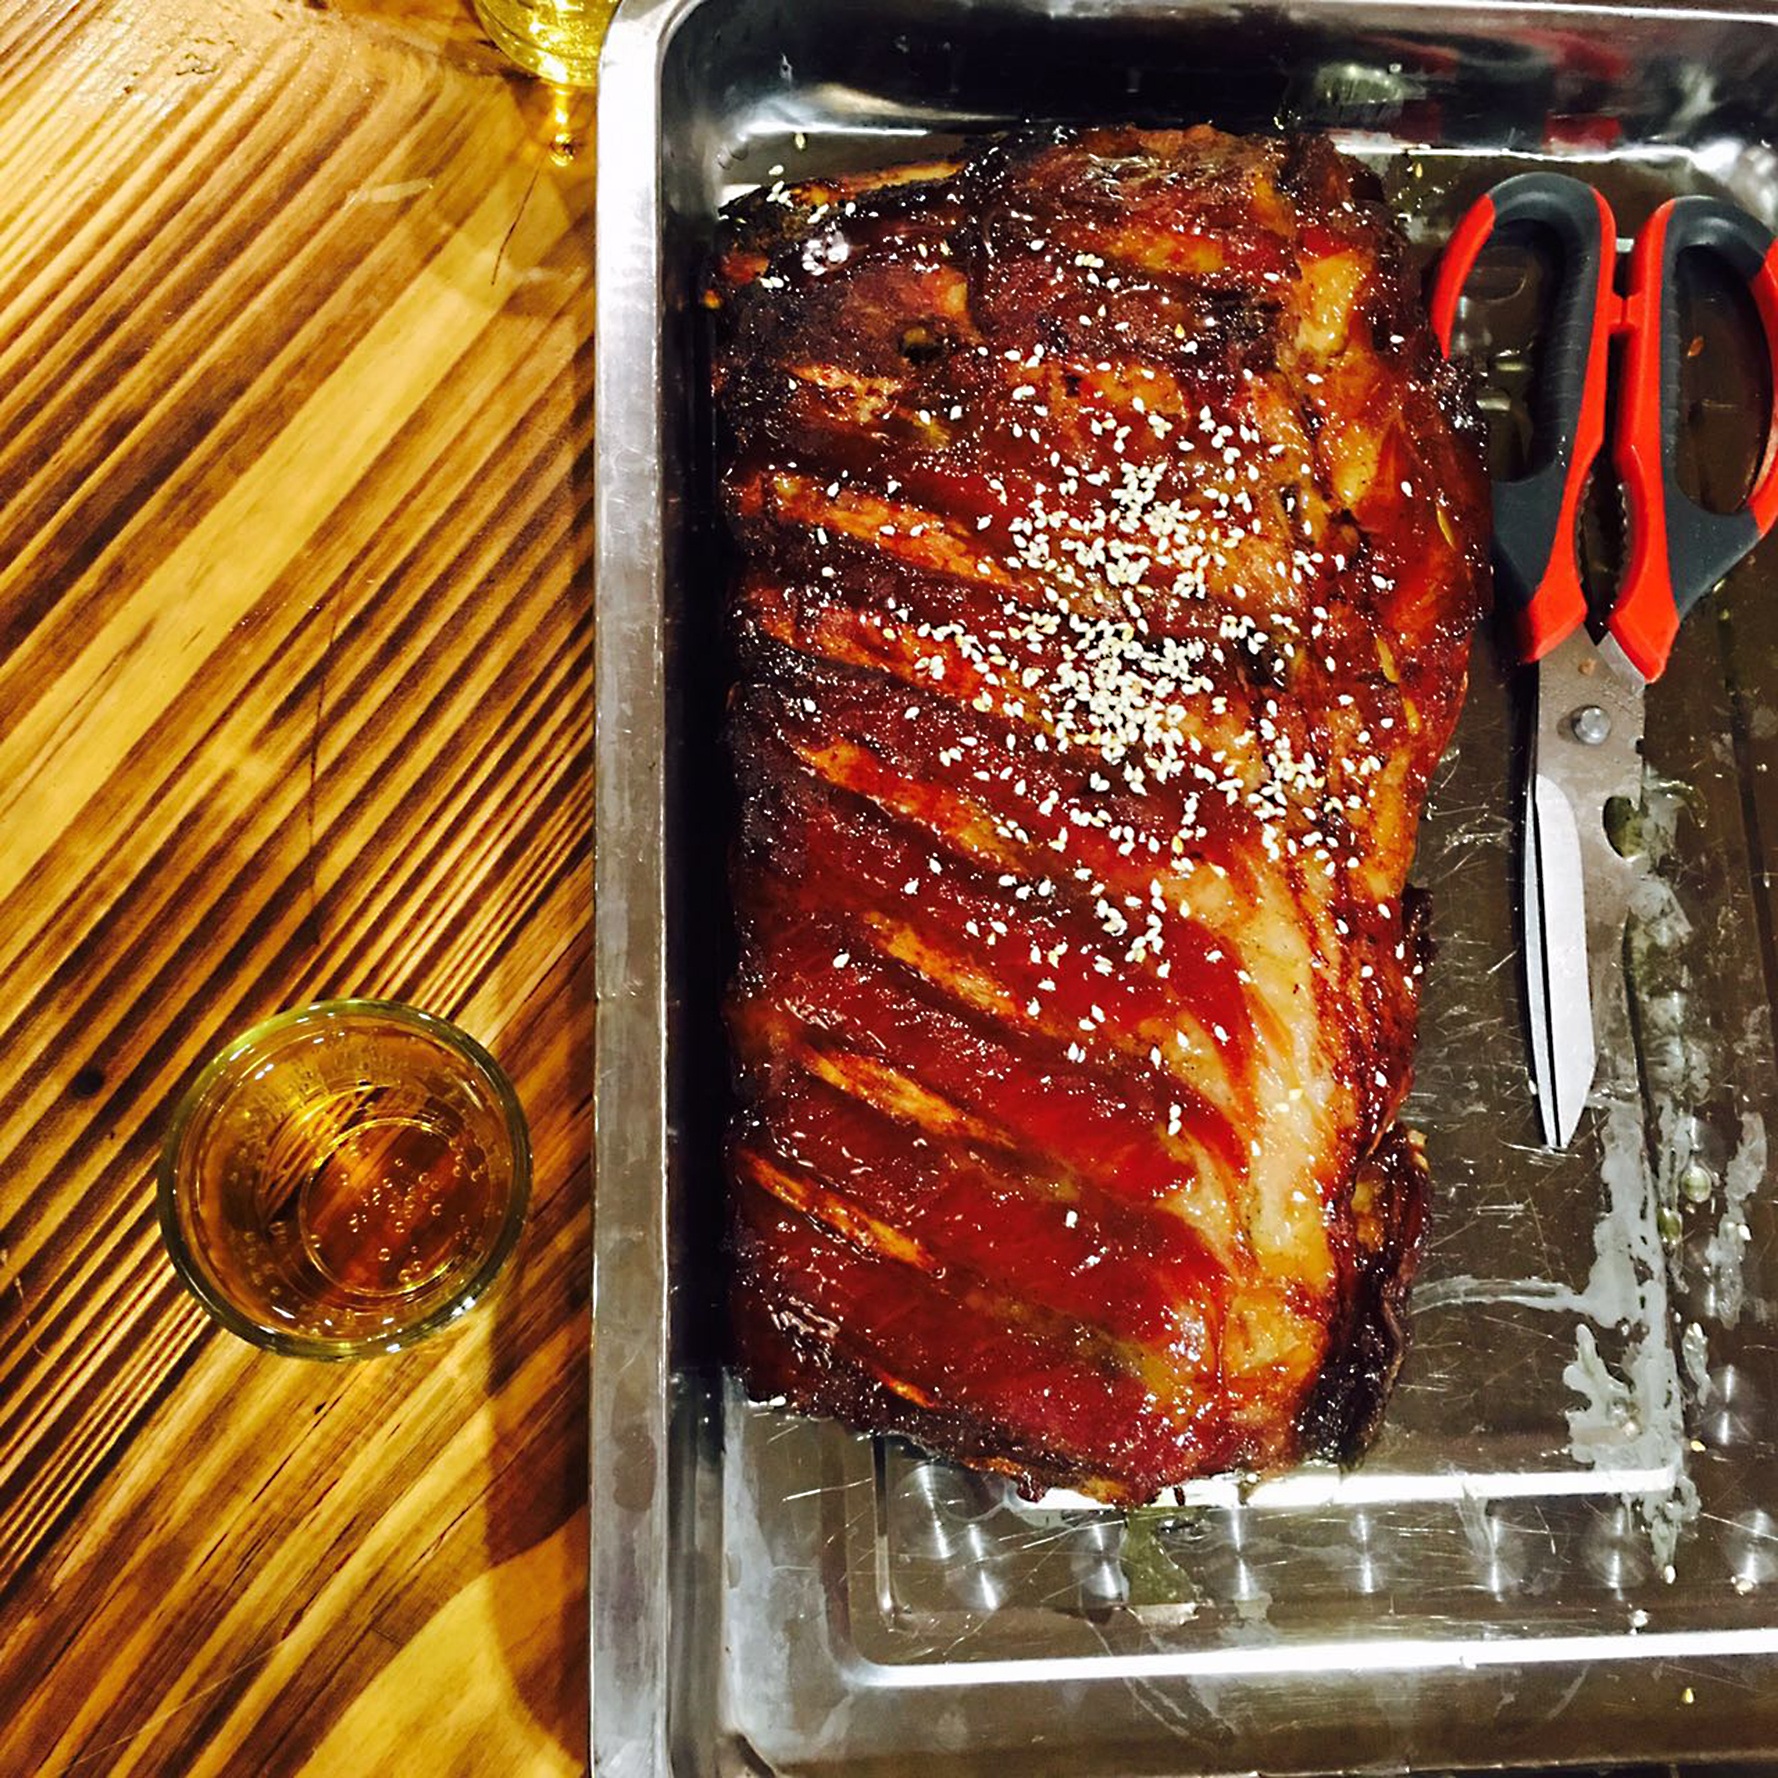
dish, food, cooking, produce, fish, meat, cuisine, roasting, ribs, grilling